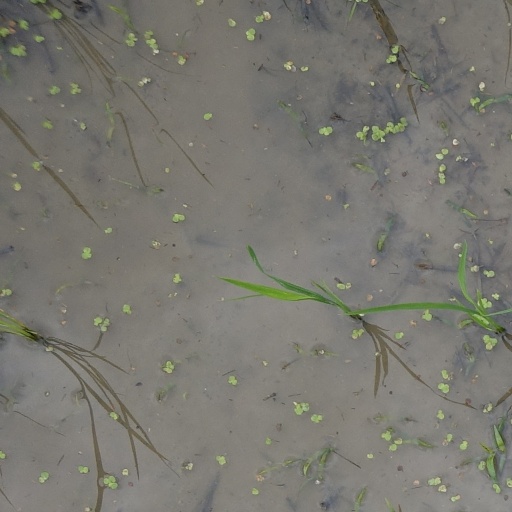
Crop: rice